Port of Spain

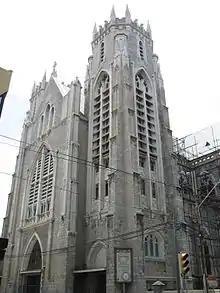
Historic Gothic Rosary Church at the corner of Henry and Park Streets 2008

Realising that the St. Ann's River, prone to flooding, was impeding the expansion of the town, Chacón had its course diverted in 1787 so that it ran to the east of the city, along the foot of the Laventille Hills. Port of Spain was now able to continue spreading northwards and westwards, encroaching on the surrounding sugar-cane plantations.